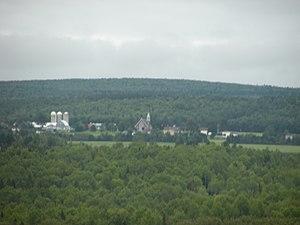
Saint-Martin-de-Restigouche, au Nouveau-Brunswick.
Saint-Martin-de-Restigouche est un village du comté de Restigouche, à l'ouest de la province canadienne du Nouveau-Brunswick. Le village a le statut de DSL sous le nom légal de St-Martin-de-Restigouche en français est de St. Martin de Restigouche en anglais.